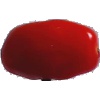
Label: Tomato 2